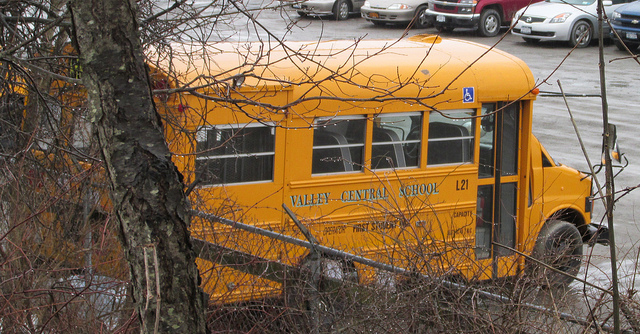
a small yellow school bus parked in the street

Yellow school bus parked near fence and tree.

The view of a small, yellow school bus through tree limbs.

A small yellow bus driving down a street.

an old yellow bus standing besides a forest